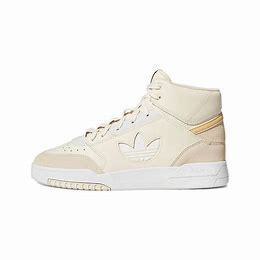
Brand: adidas
Model: Drop Step XL Skate